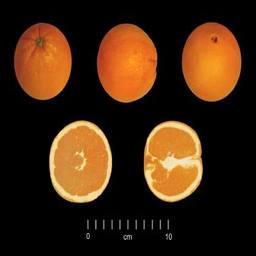
Label: peels